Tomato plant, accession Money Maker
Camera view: tilt-top (135 deg); turntable rotation: 180 degrees
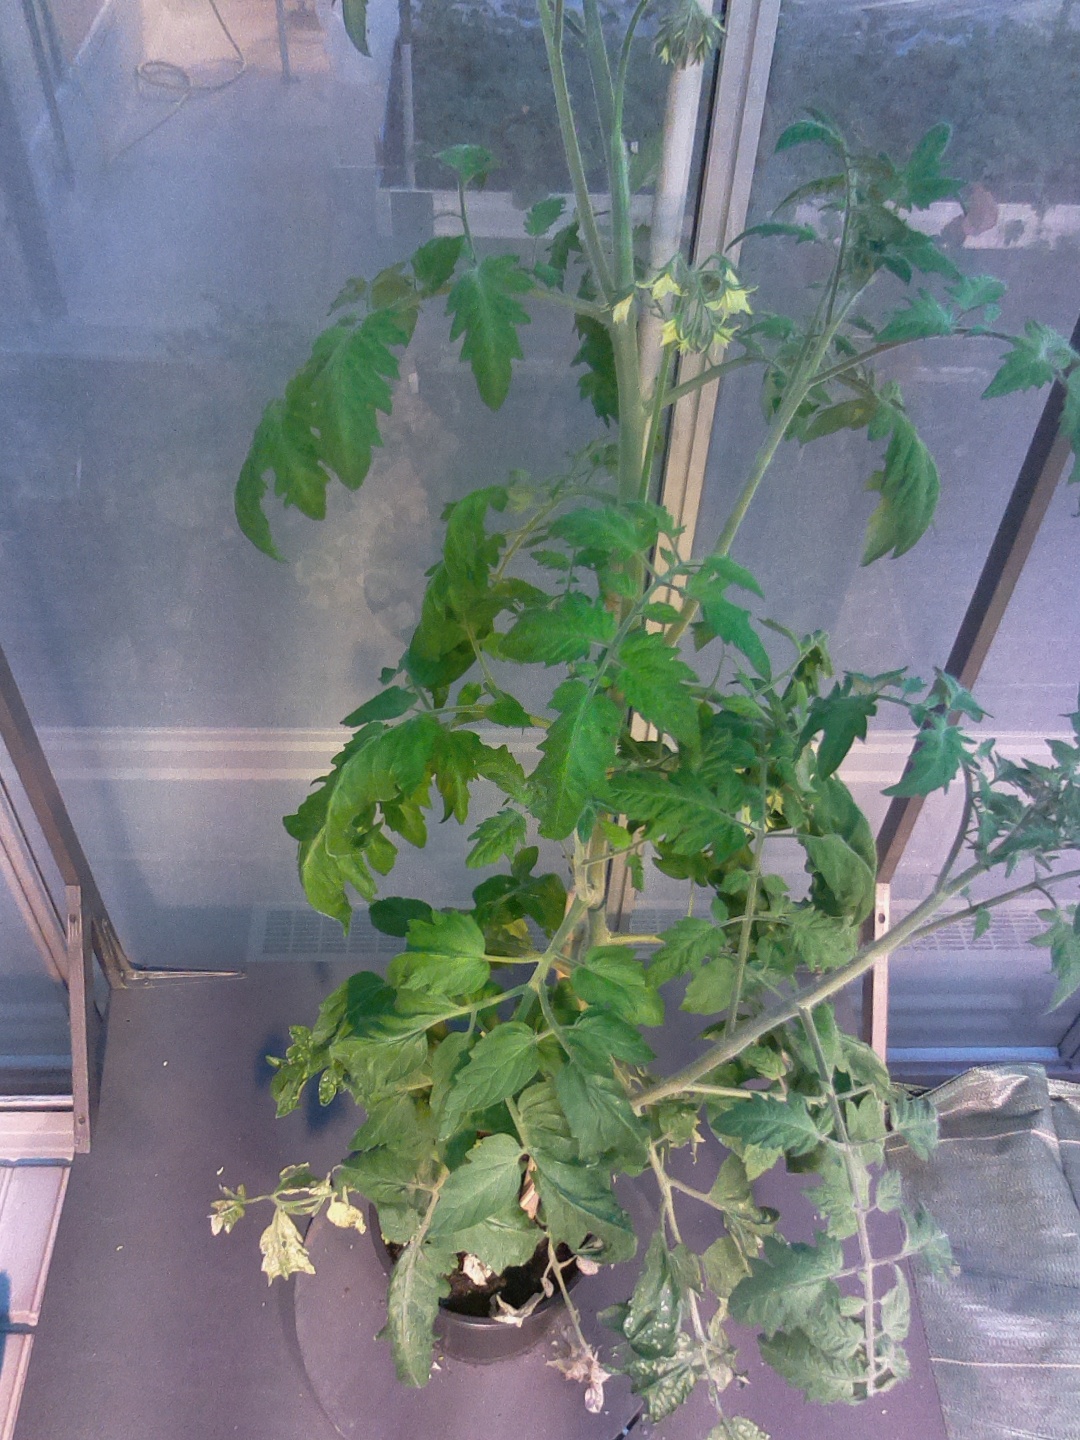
BBCH growth stage 67: Full flowering, 70%-80% of flowers open, more petals falling